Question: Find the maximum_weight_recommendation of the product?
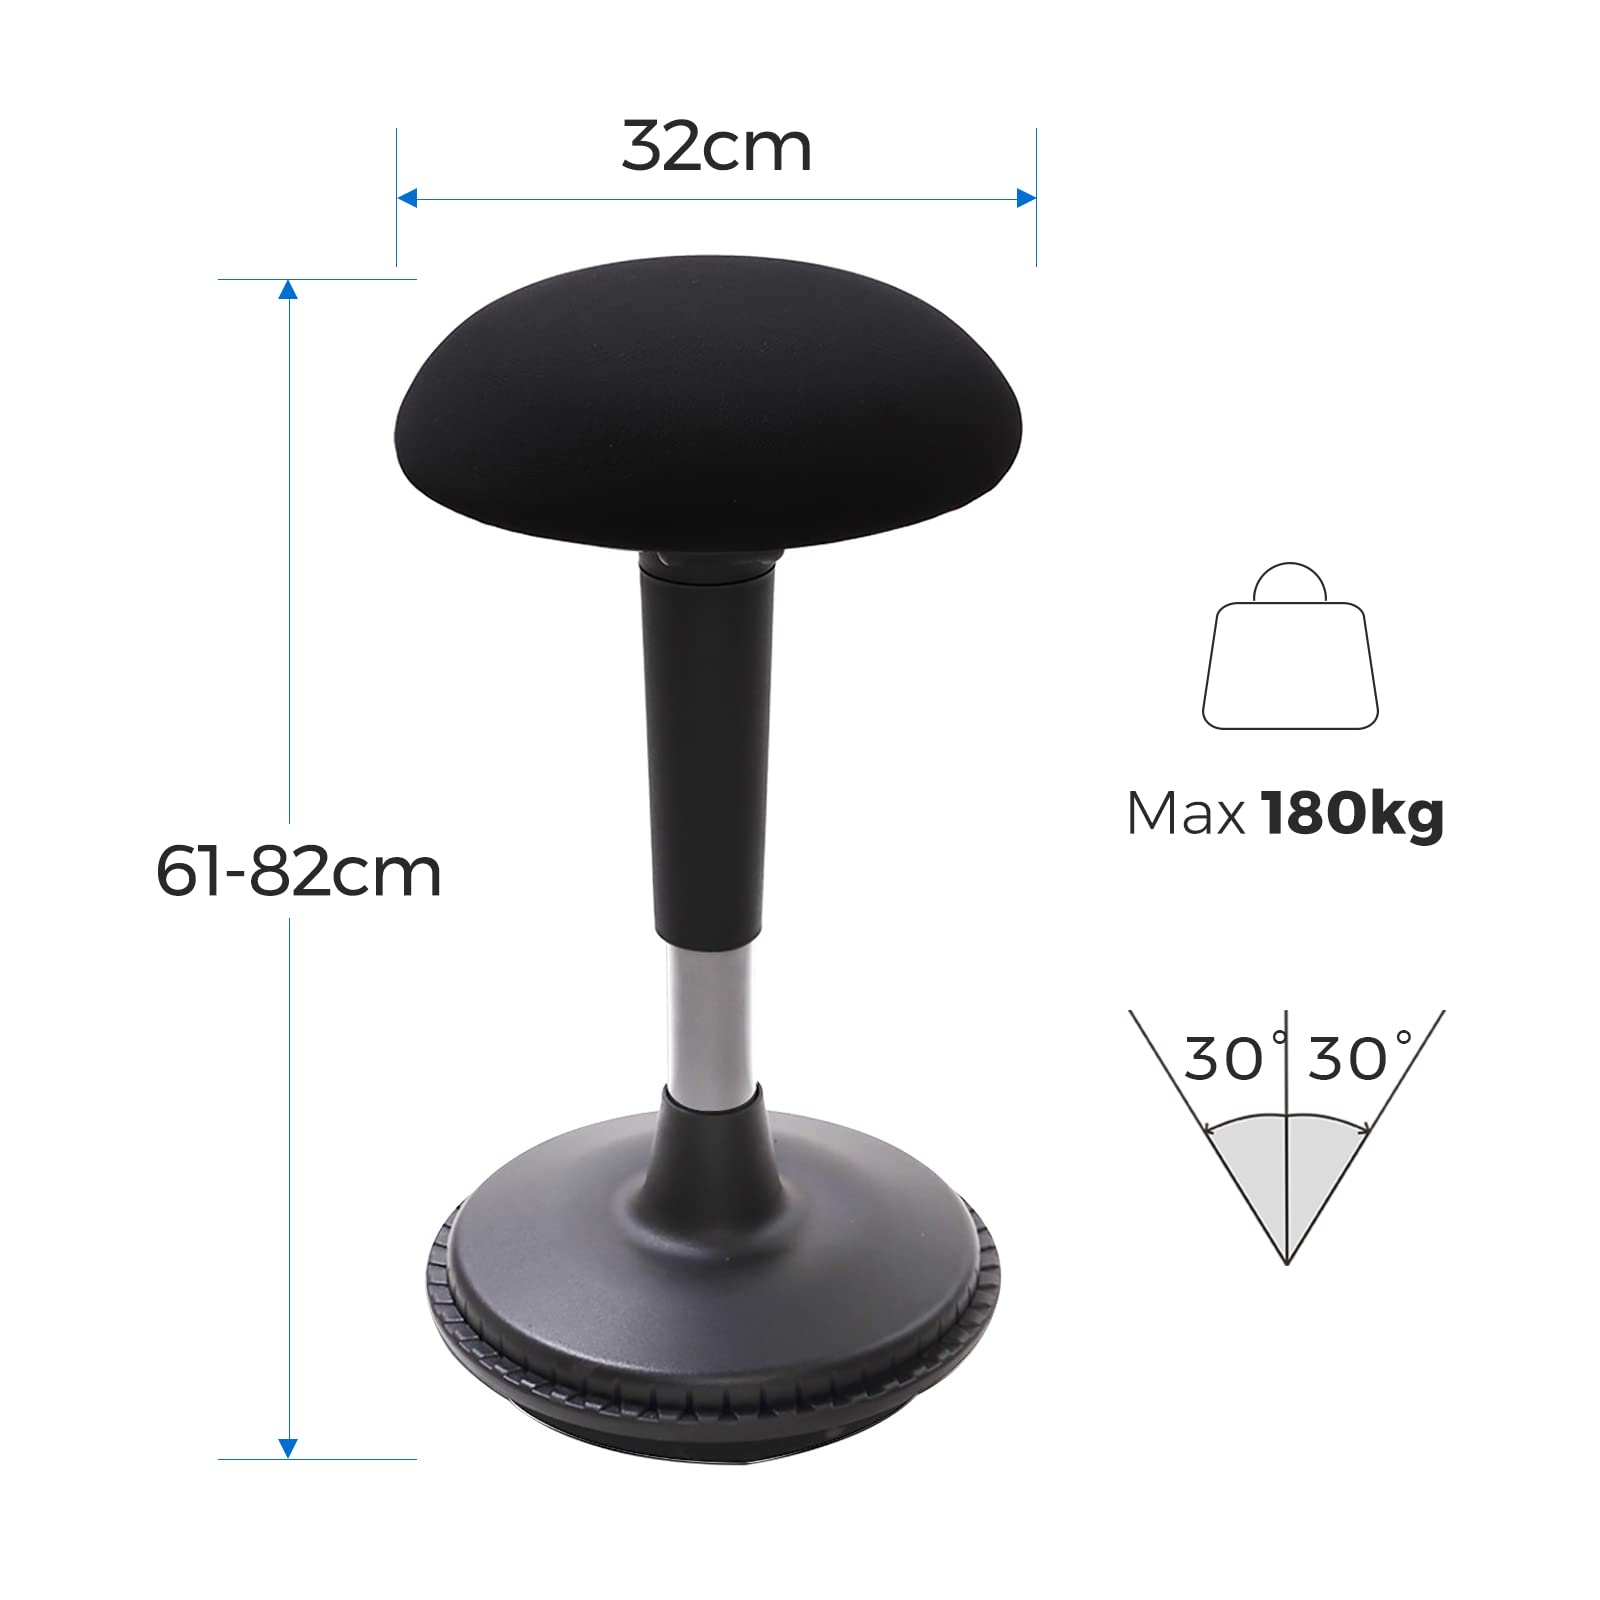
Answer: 180 kilogram